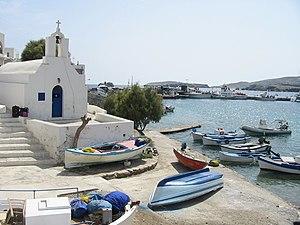
Folégandros est une petite île des Cyclades entre Sikinos et Milos.